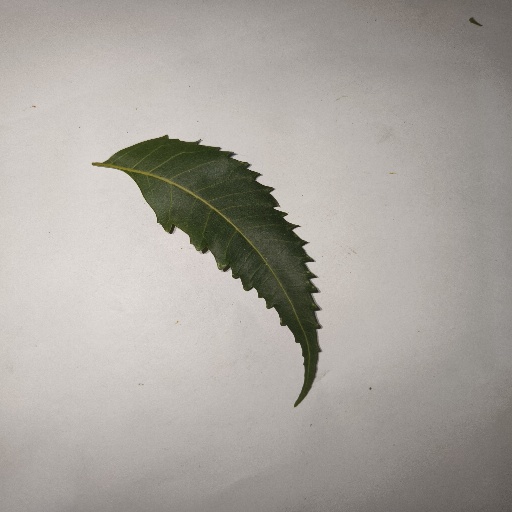
Species: Neem
Leaf condition: Healthy Leaf